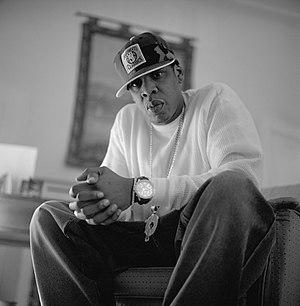
Talk That Talk est une chanson de la chanteuse barbadienne Rihanna sortie en janvier 2012 pour son album du même nom. C'est un titre hip hop avec des rythmes R&B, une batterie sèche et des synthés rugueux, au style similaire au single Rude Boy sorti en 2010.
Stillmatic est le cinquième album studio de Nas, sorti le 11 décembre 2001.
Jay-Z, stylisé JAY-Z, de son vrai nom Shawn Corey Carter, né le 4 décembre 1969 à New York, est un rappeur et homme d'affaires américain. Il est l'un des artistes de hip-hop les plus rémunérés d'Amérique. Le magazine Forbes estime la fortune de Jay-Z à 1 milliard de dollars. Il est également l'un des artistes les plus prolifiques, avec plus de 100 millions d'albums écoulés ; il remporte 21 Grammy Awards pour ses œuvres musicales et est nommé à plusieurs reprises. Classé premier de tous les rappeurs, il atteint la première place de la liste des « plus grands MC de tous les temps » établie par MTV en 2006. Trois de ses albums, Reasonable Doubt, The Blueprint et The Black Album, sont considérés comme des classiques du genre, tous étant classés dans la liste des « 500 meilleurs albums de tous les temps » établie par Rolling Stone.